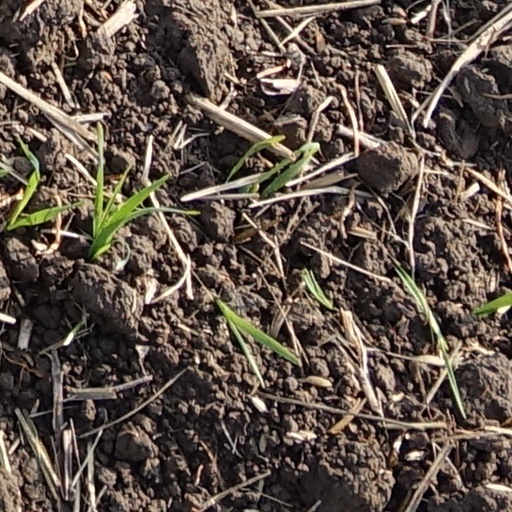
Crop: wheat